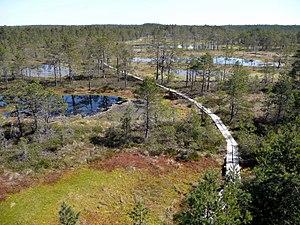
Le parc national de Lahemaa est situé au nord de l'Estonie, à 70 km à l'est de la capitale Tallinn par la Route nationale 1.